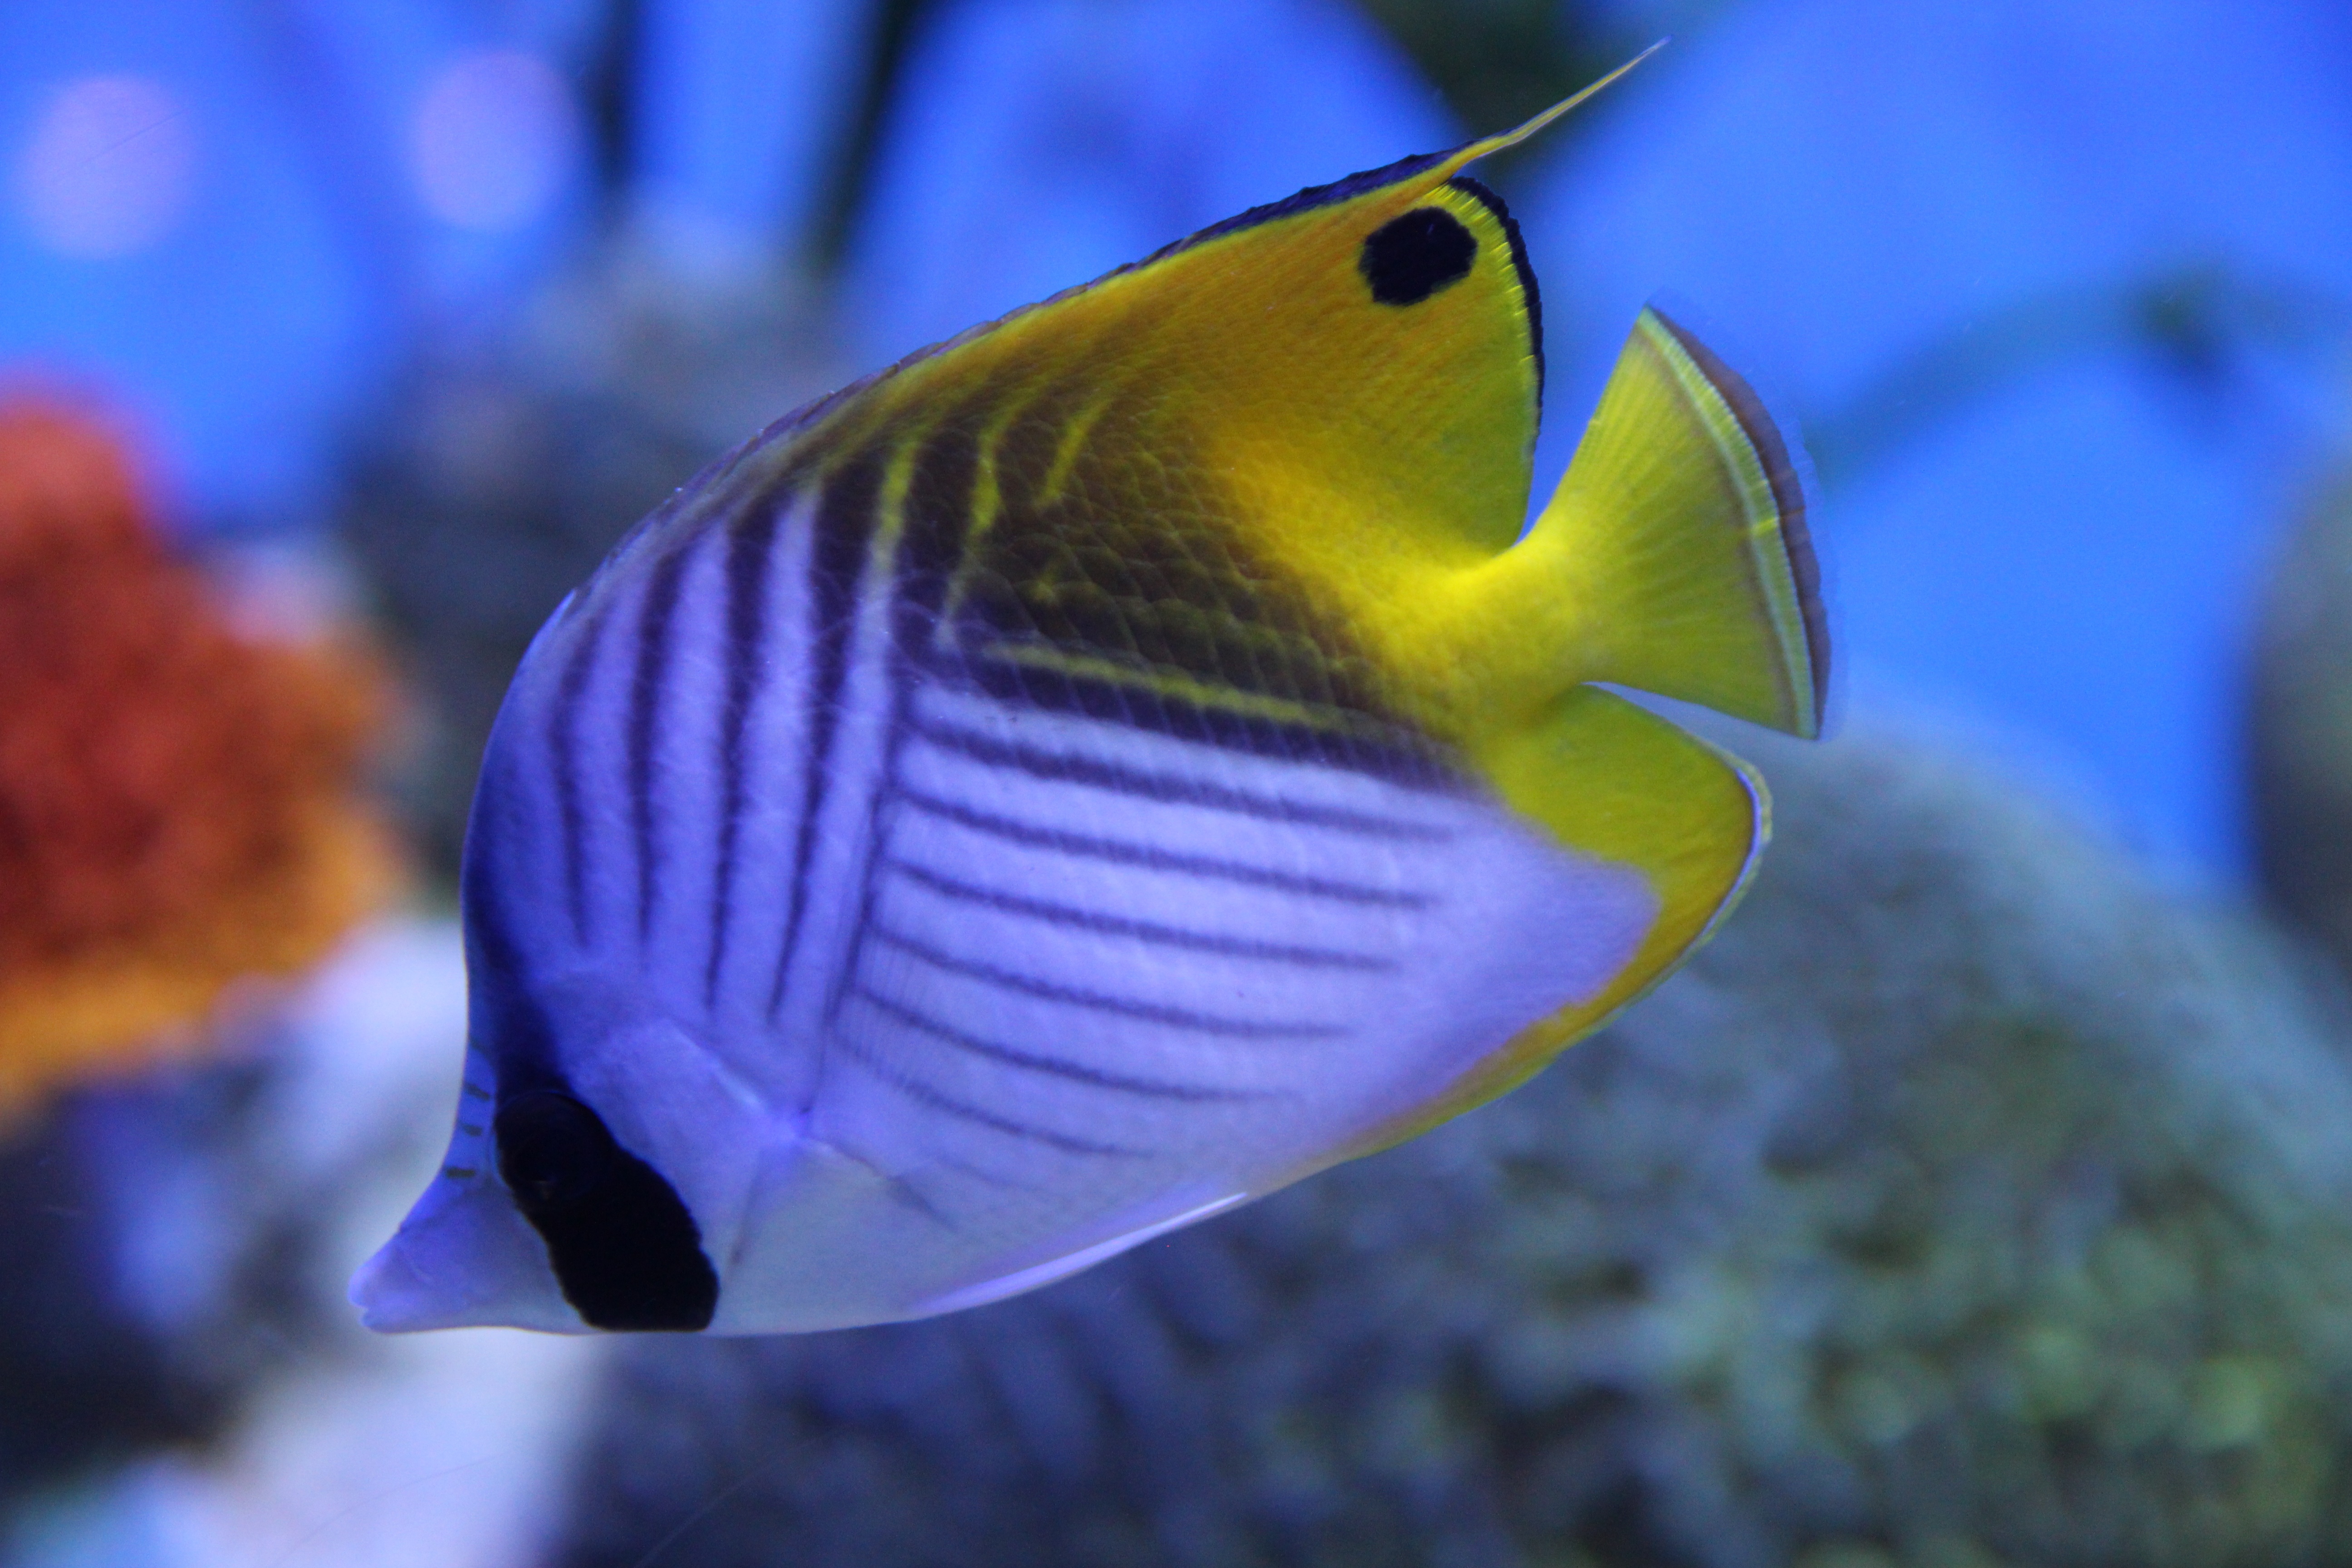
sea, underwater, biology, blue, fish, marine life, reef, aquarium, vertebrate, macro photography, fishes, sea creatures, anemone fish, marine biology, coral reef fish, deep sea fish, pomacentridae, pomacanthidae